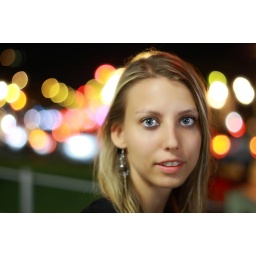
I shooted it while standing on a red light on zebra in city Malaga